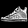
Label: Sneaker